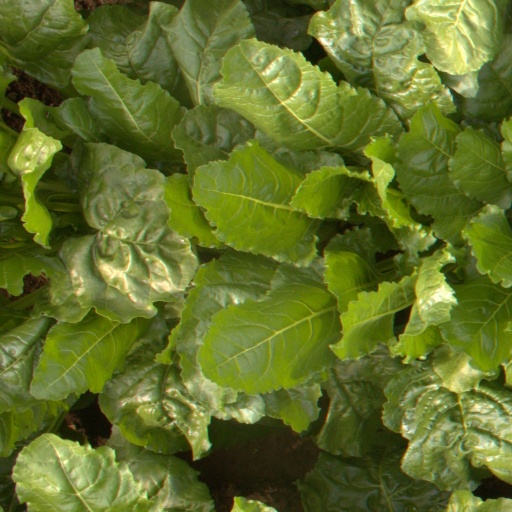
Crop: sugar beet